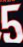
Number: 5